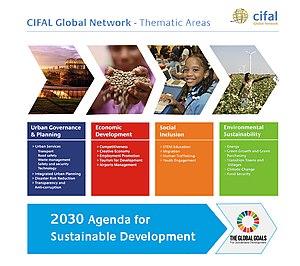
Le Réseau mondial CIFAL fait partie de l'Institut des Nations unies pour la formation et la recherche.